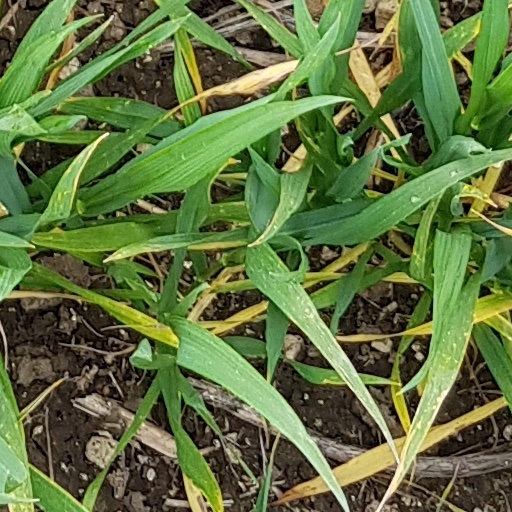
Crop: wheat